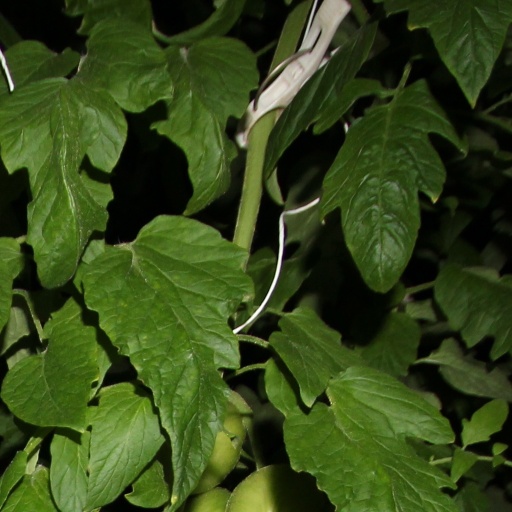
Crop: tomato